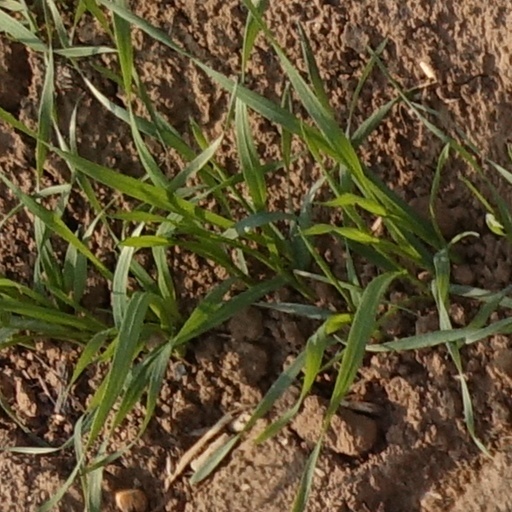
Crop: wheat